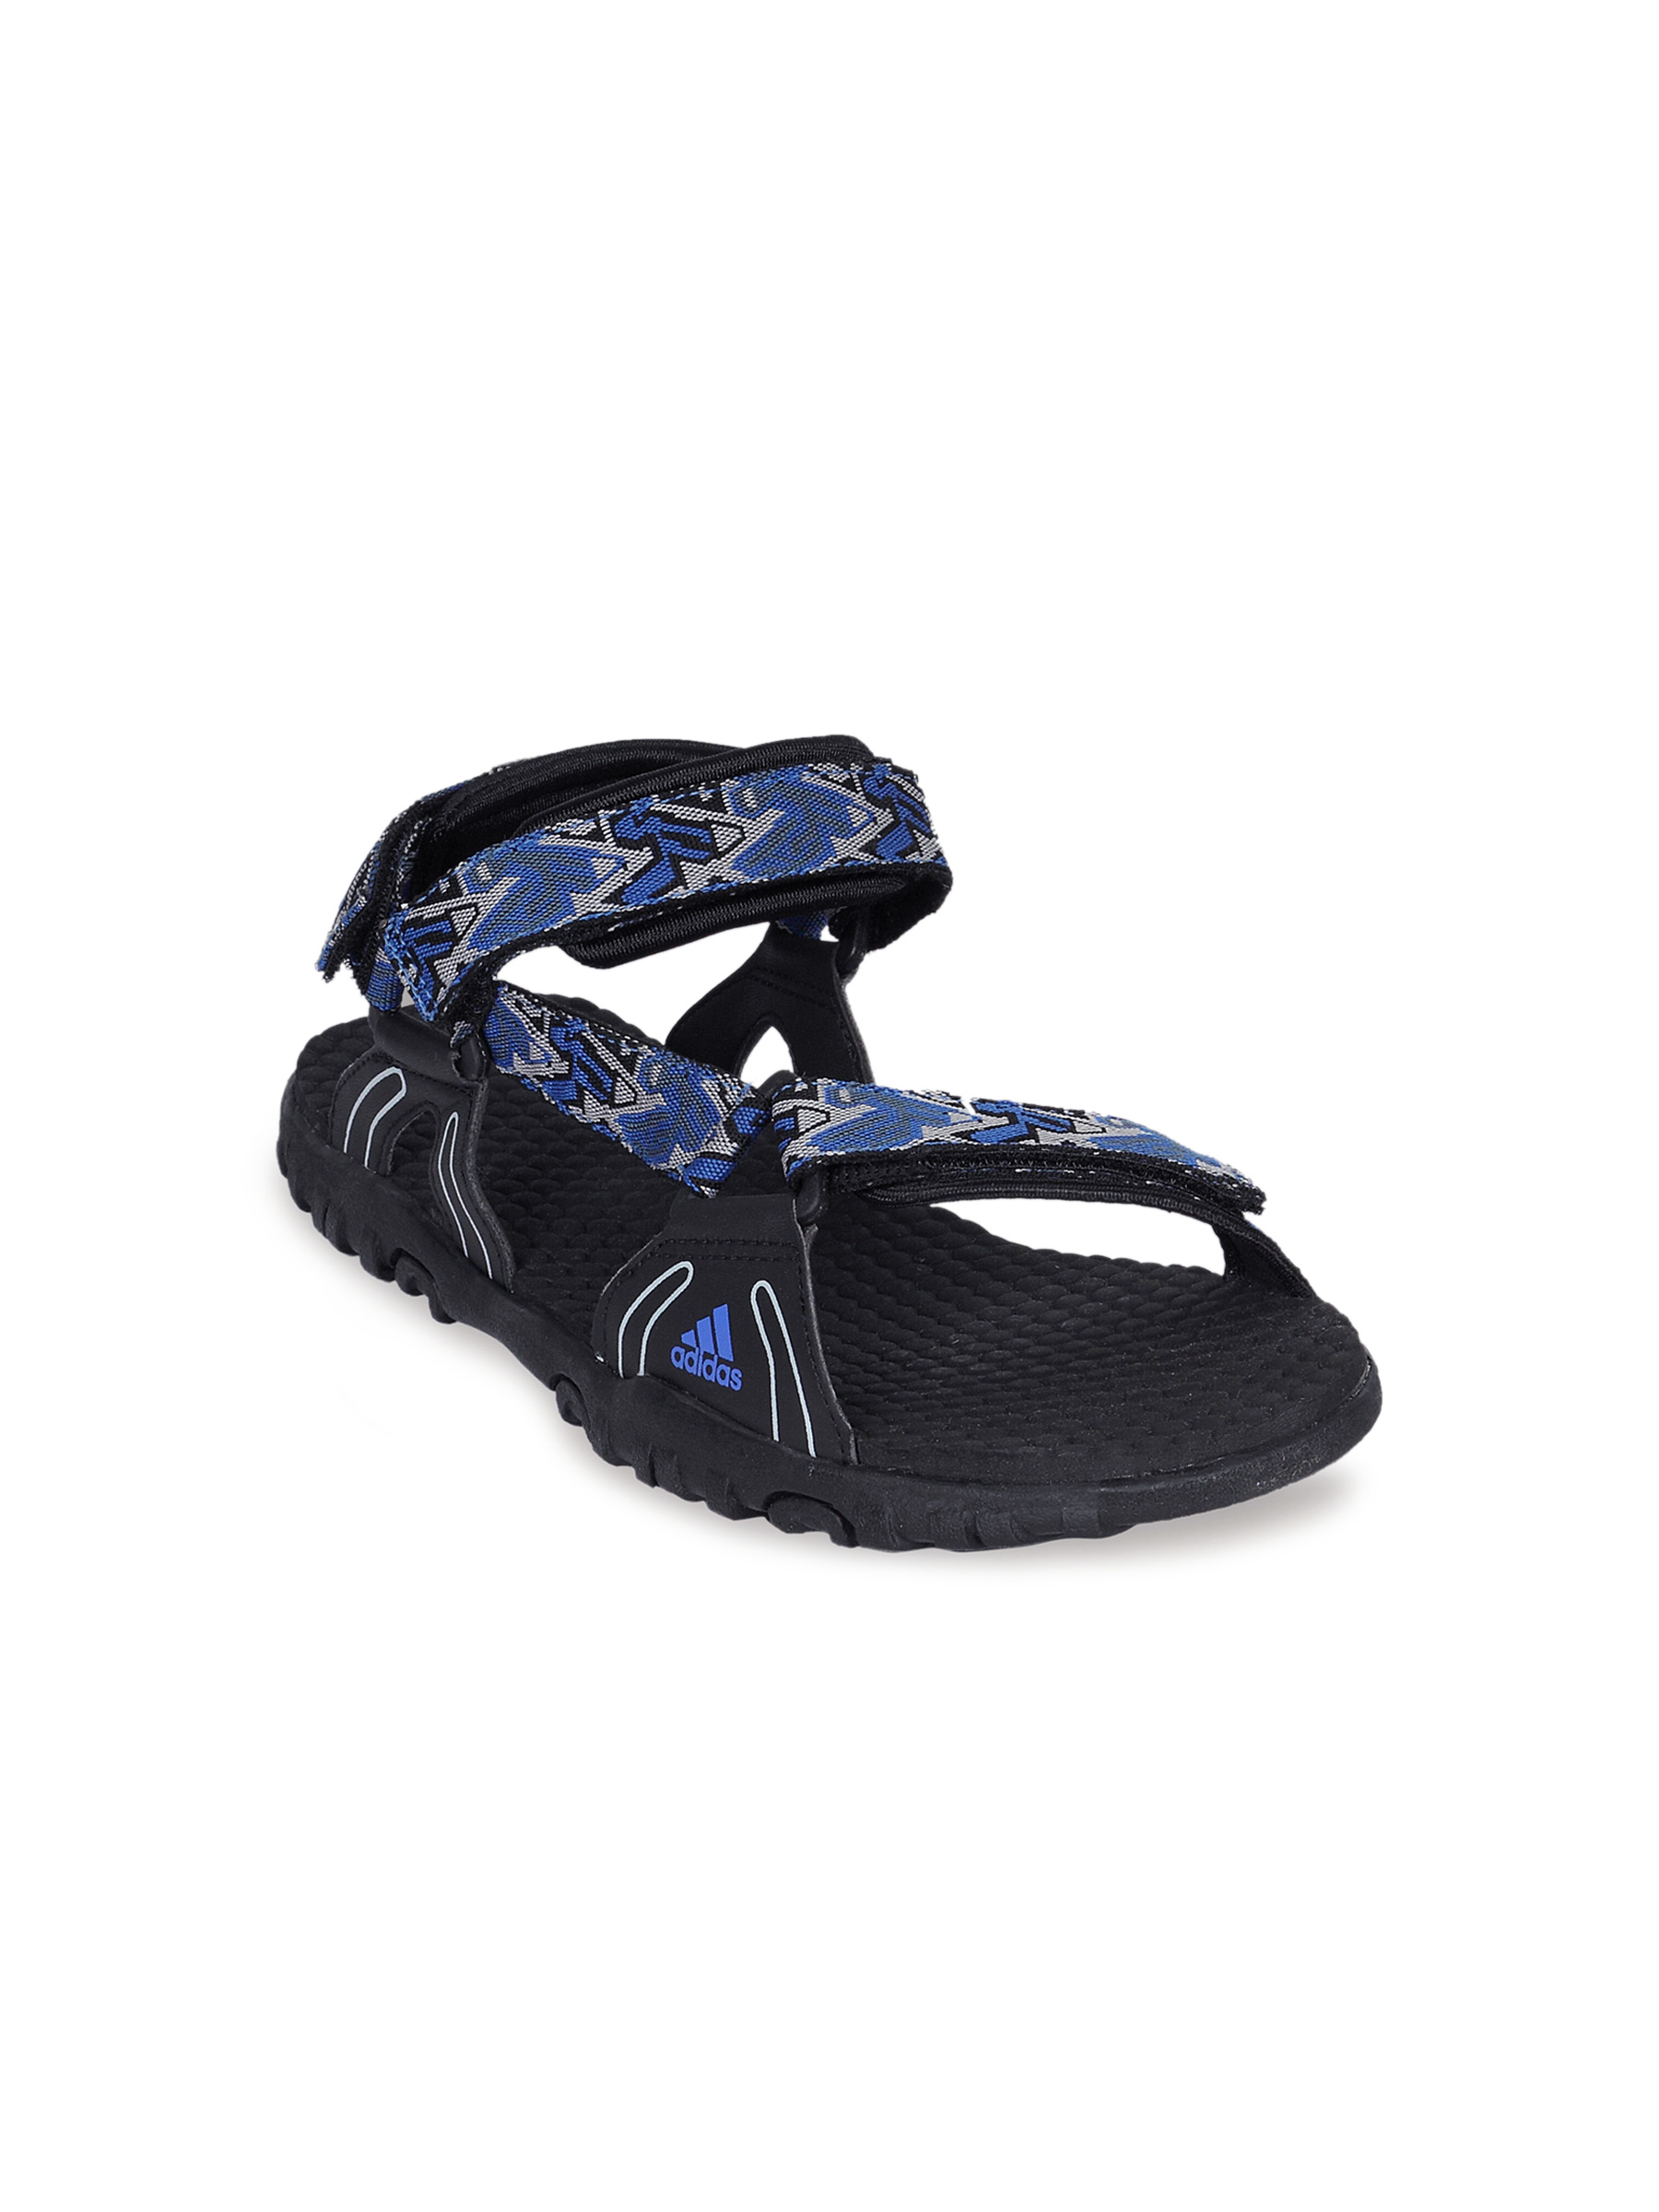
ADIDAS Men Neo Feather Black Blue Sandal
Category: Footwear / Sandal / Sandals
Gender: Men
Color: Black
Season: Summer 2011
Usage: Casual